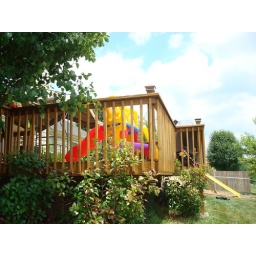
I have planted red tips and mountain laurel around the deck to disguise the under portion since we elevated it.